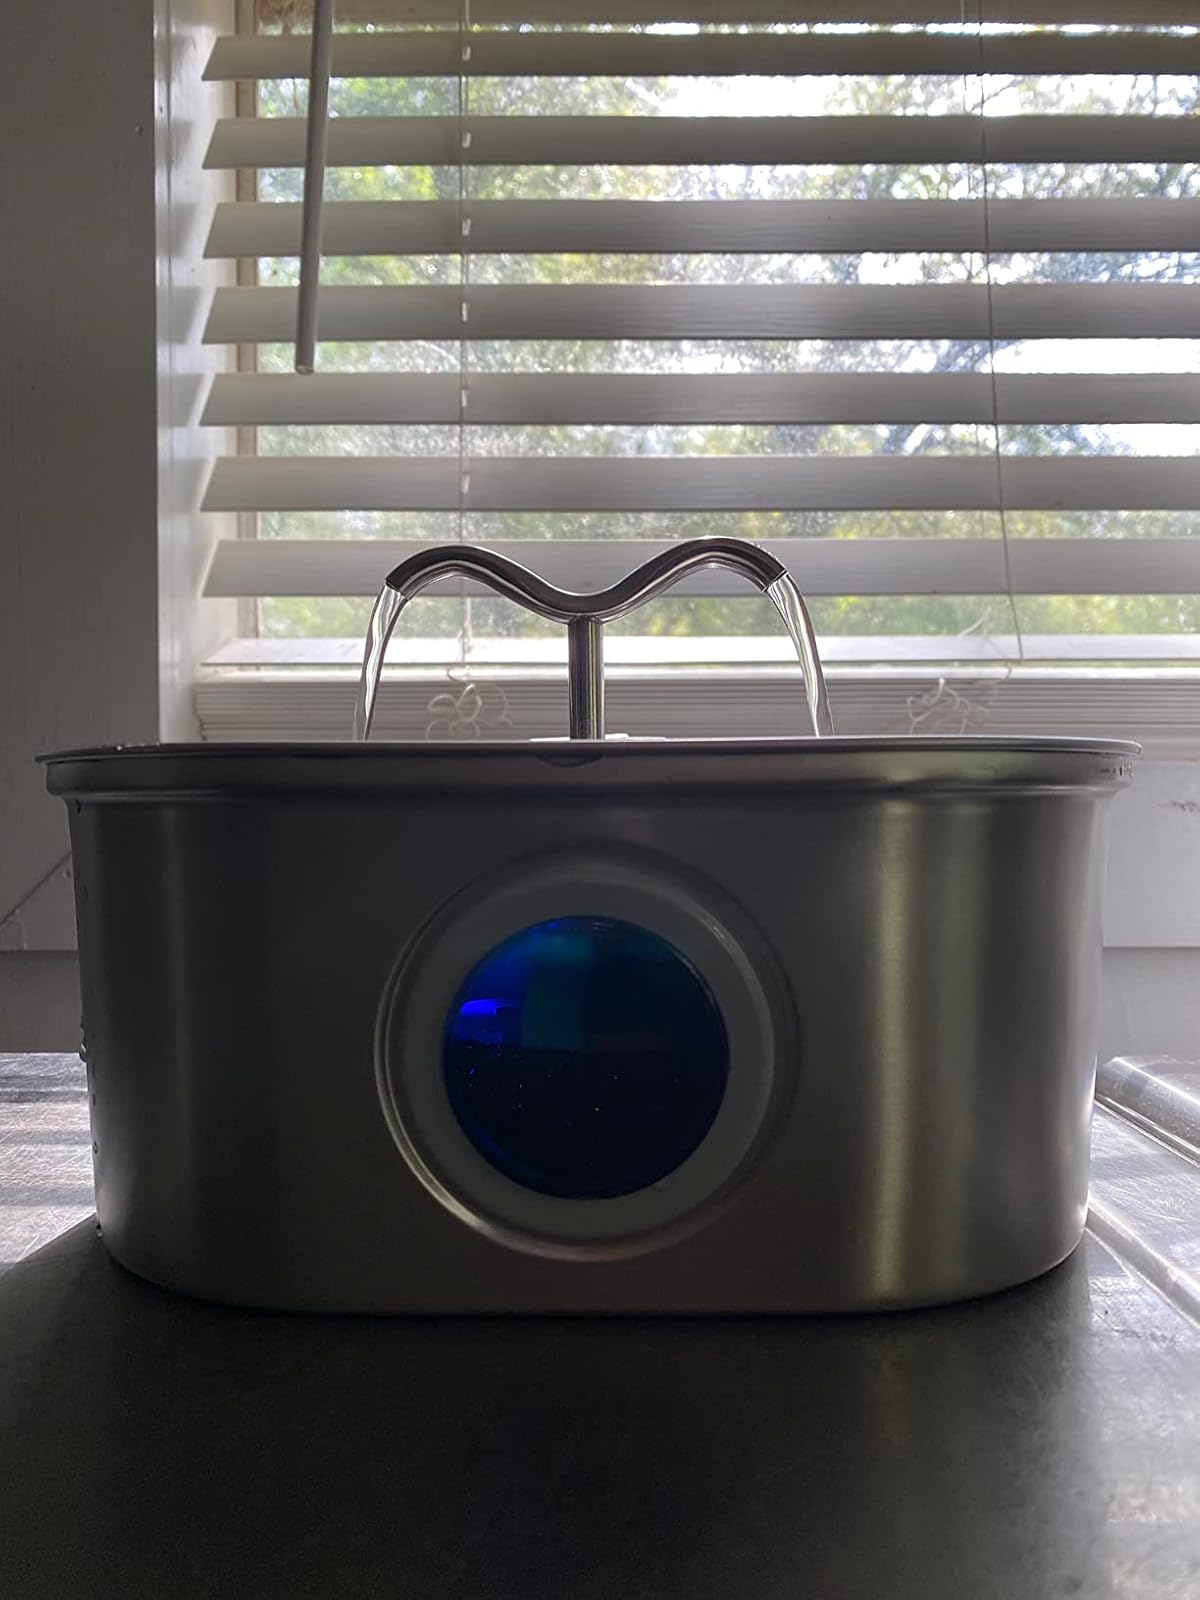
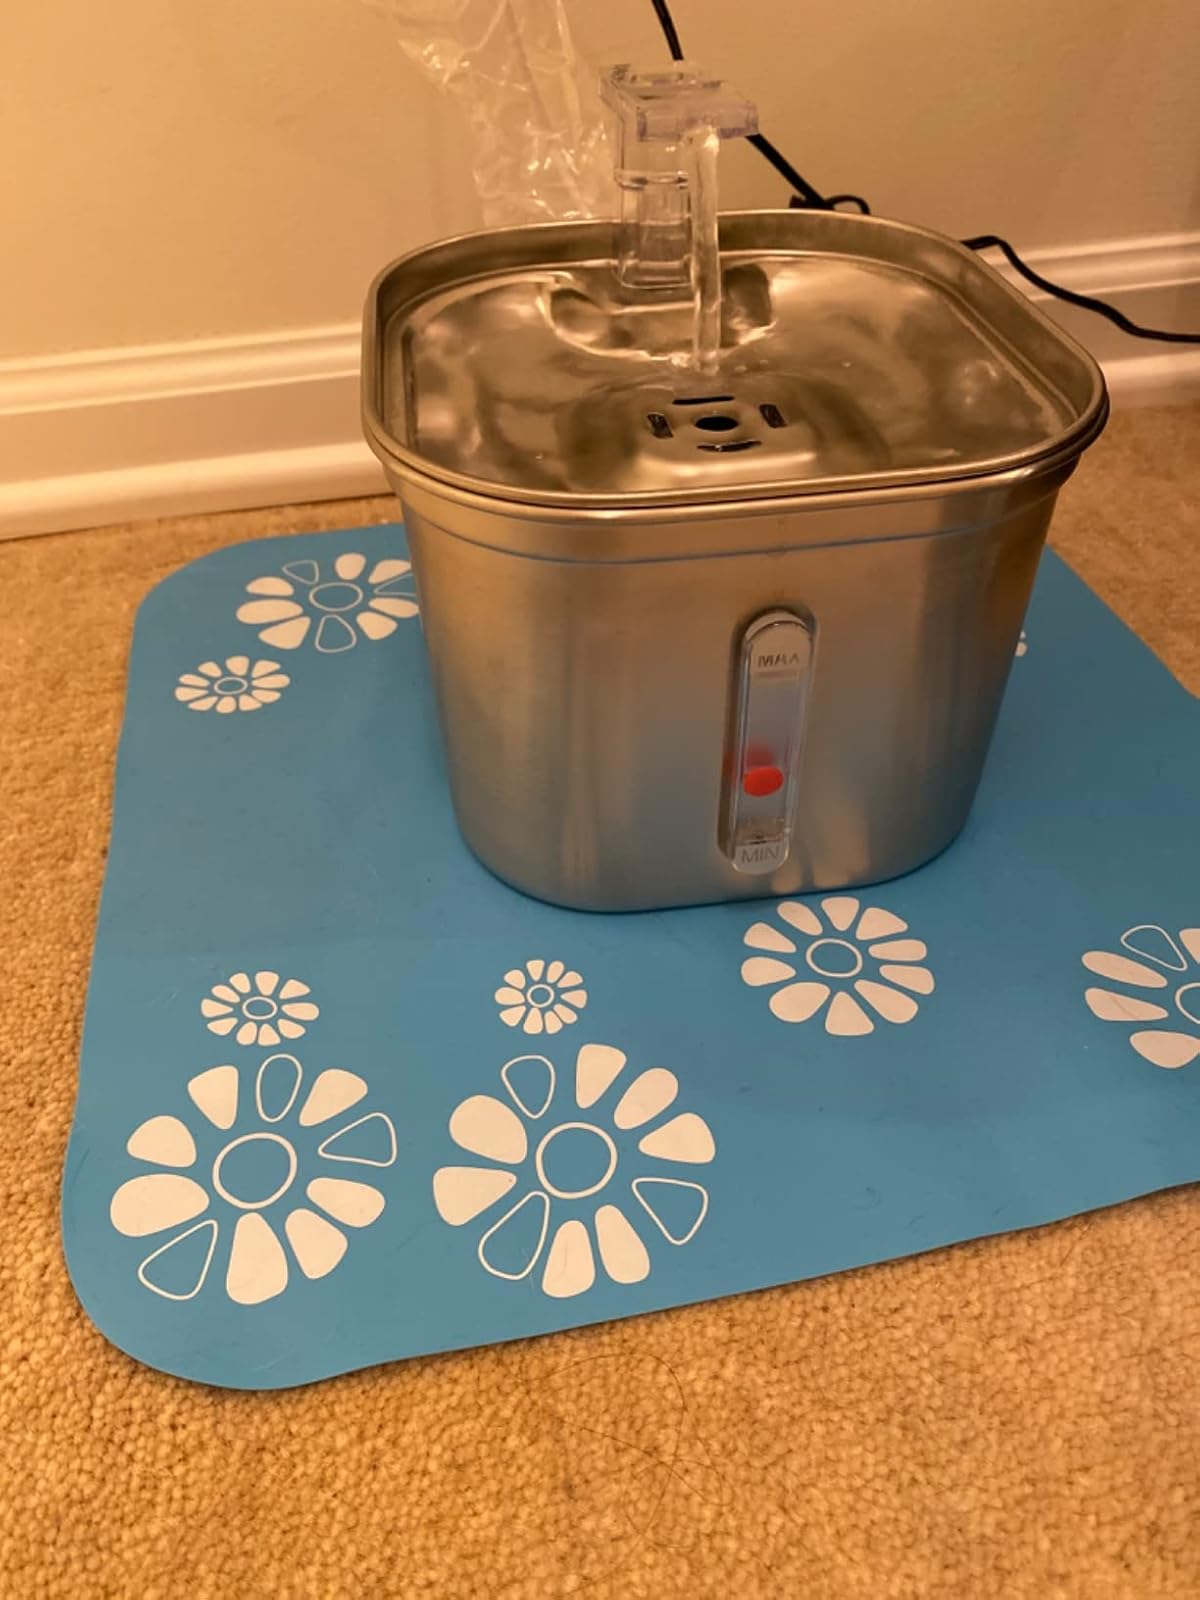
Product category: items_bowl
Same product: no